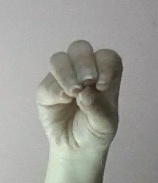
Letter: ha